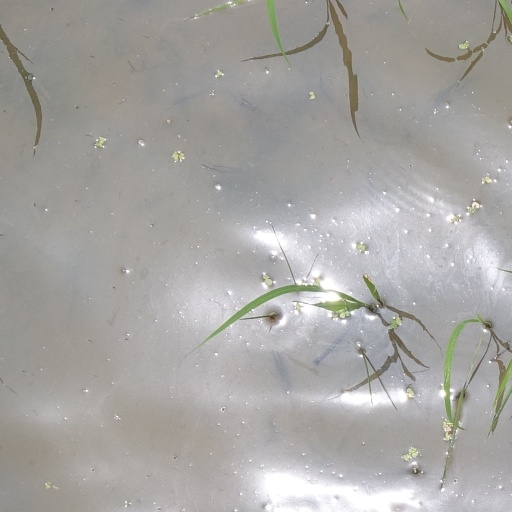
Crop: rice